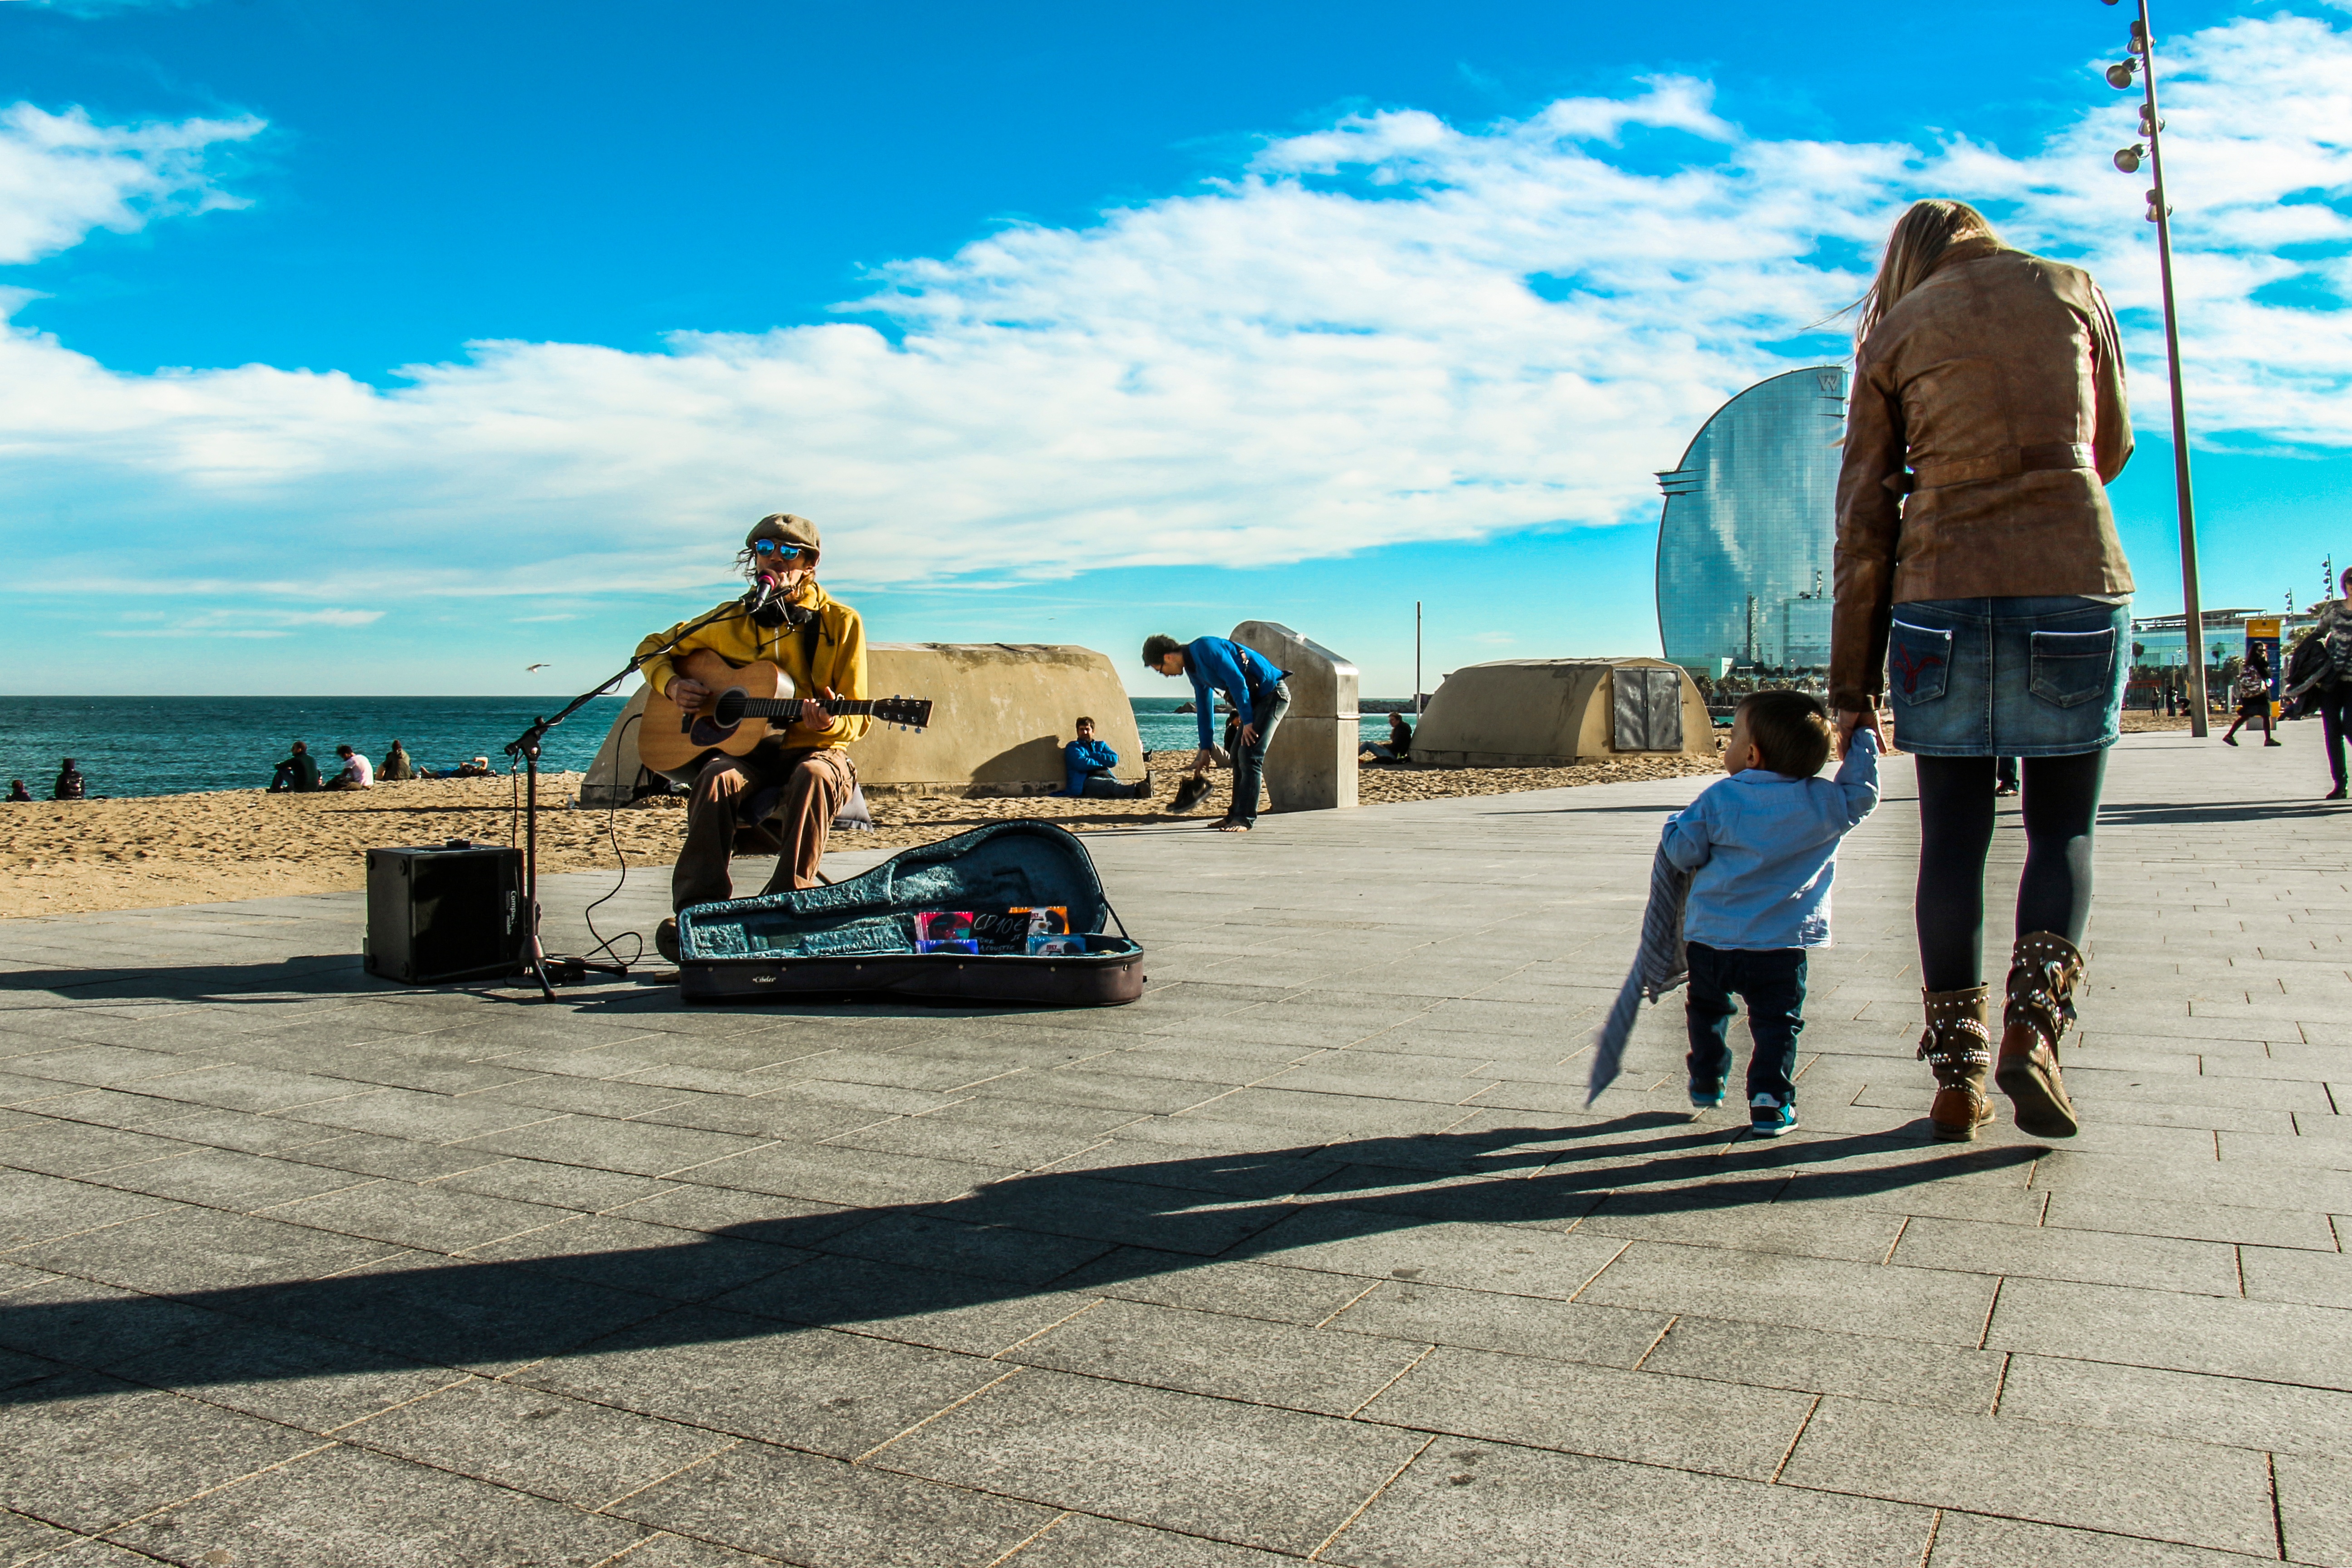
beach, sea, sand, boardwalk, walkway, vacation, travel, vehicle, tourism, photograph